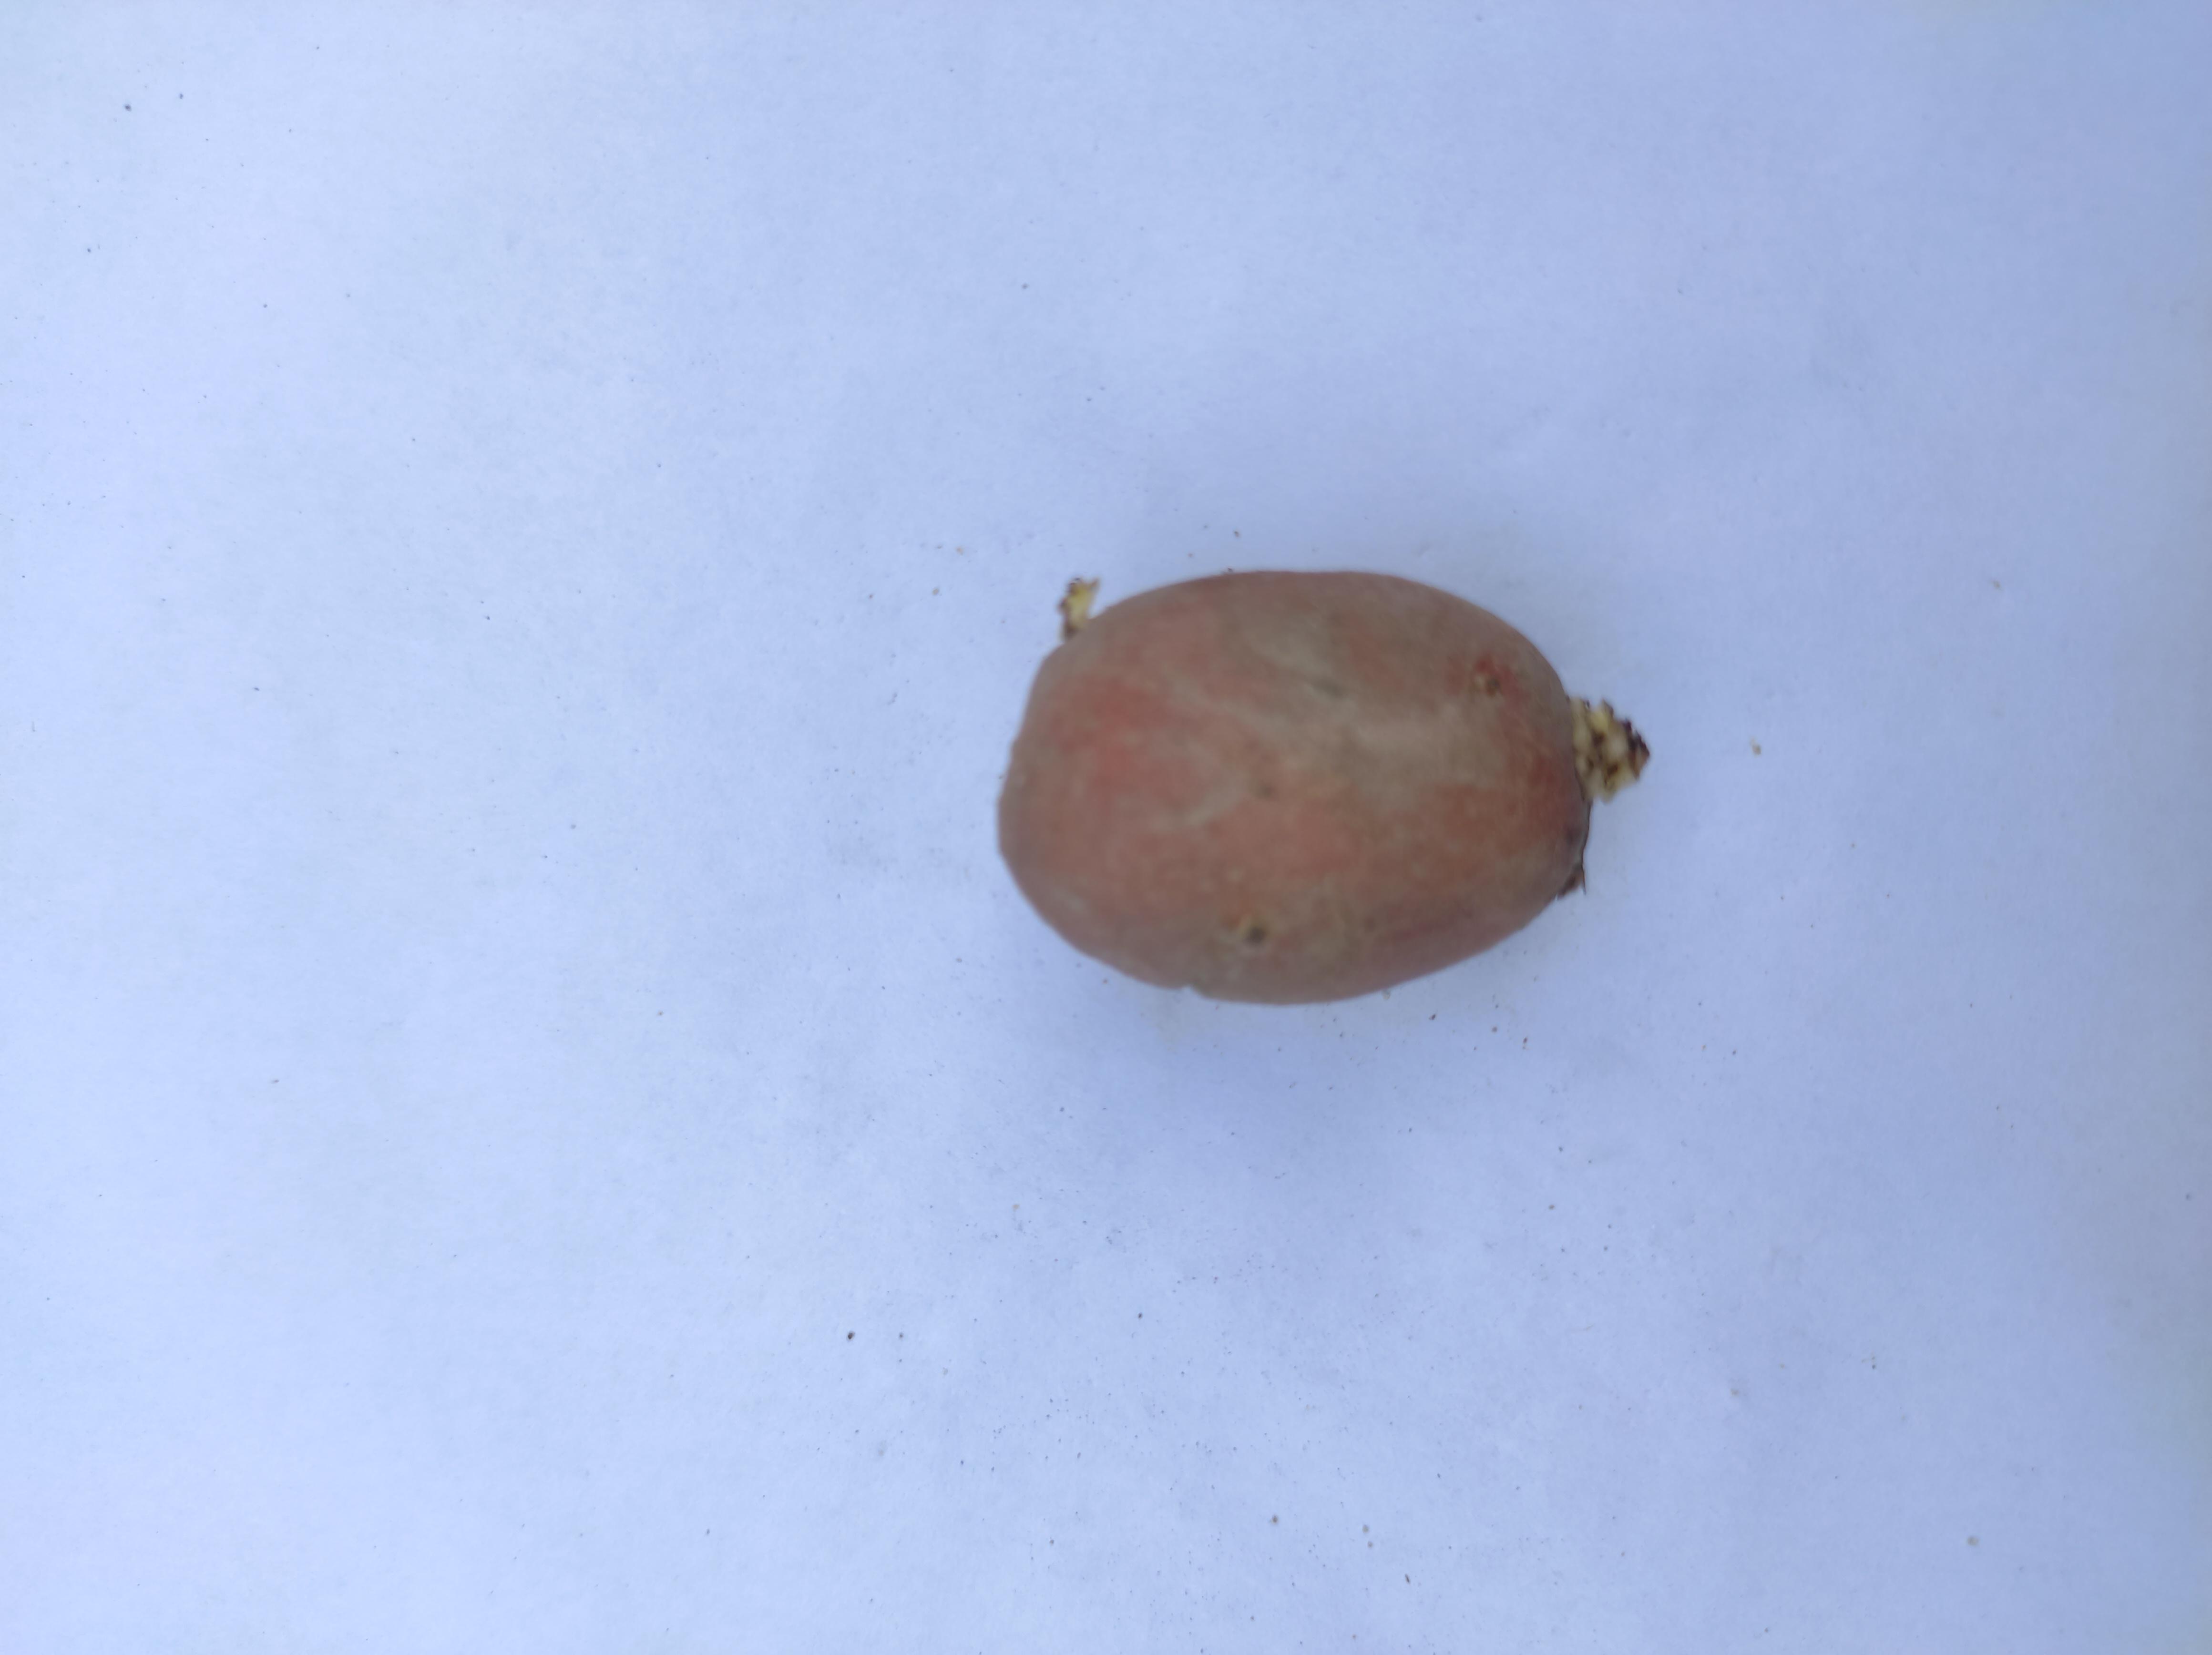
Label: Potato